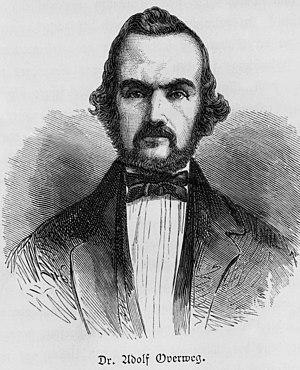
Adolf Overweg est un géologue, botaniste, astronome et explorateur allemand, né le 24 juillet 1822 à Hambourg, et mort le 27 septembre 1852 à Maduari.